Rodrigo Duterte

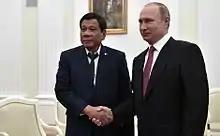
Duterte with Russian President Vladimir Putin in Moscow, May 2017

Duterte has said that Moro dignity is what the MILF and MNLF are struggling for, and that they are not terrorists. He acknowledged that the Moros were subjected to wrongdoing, historical and in territory.